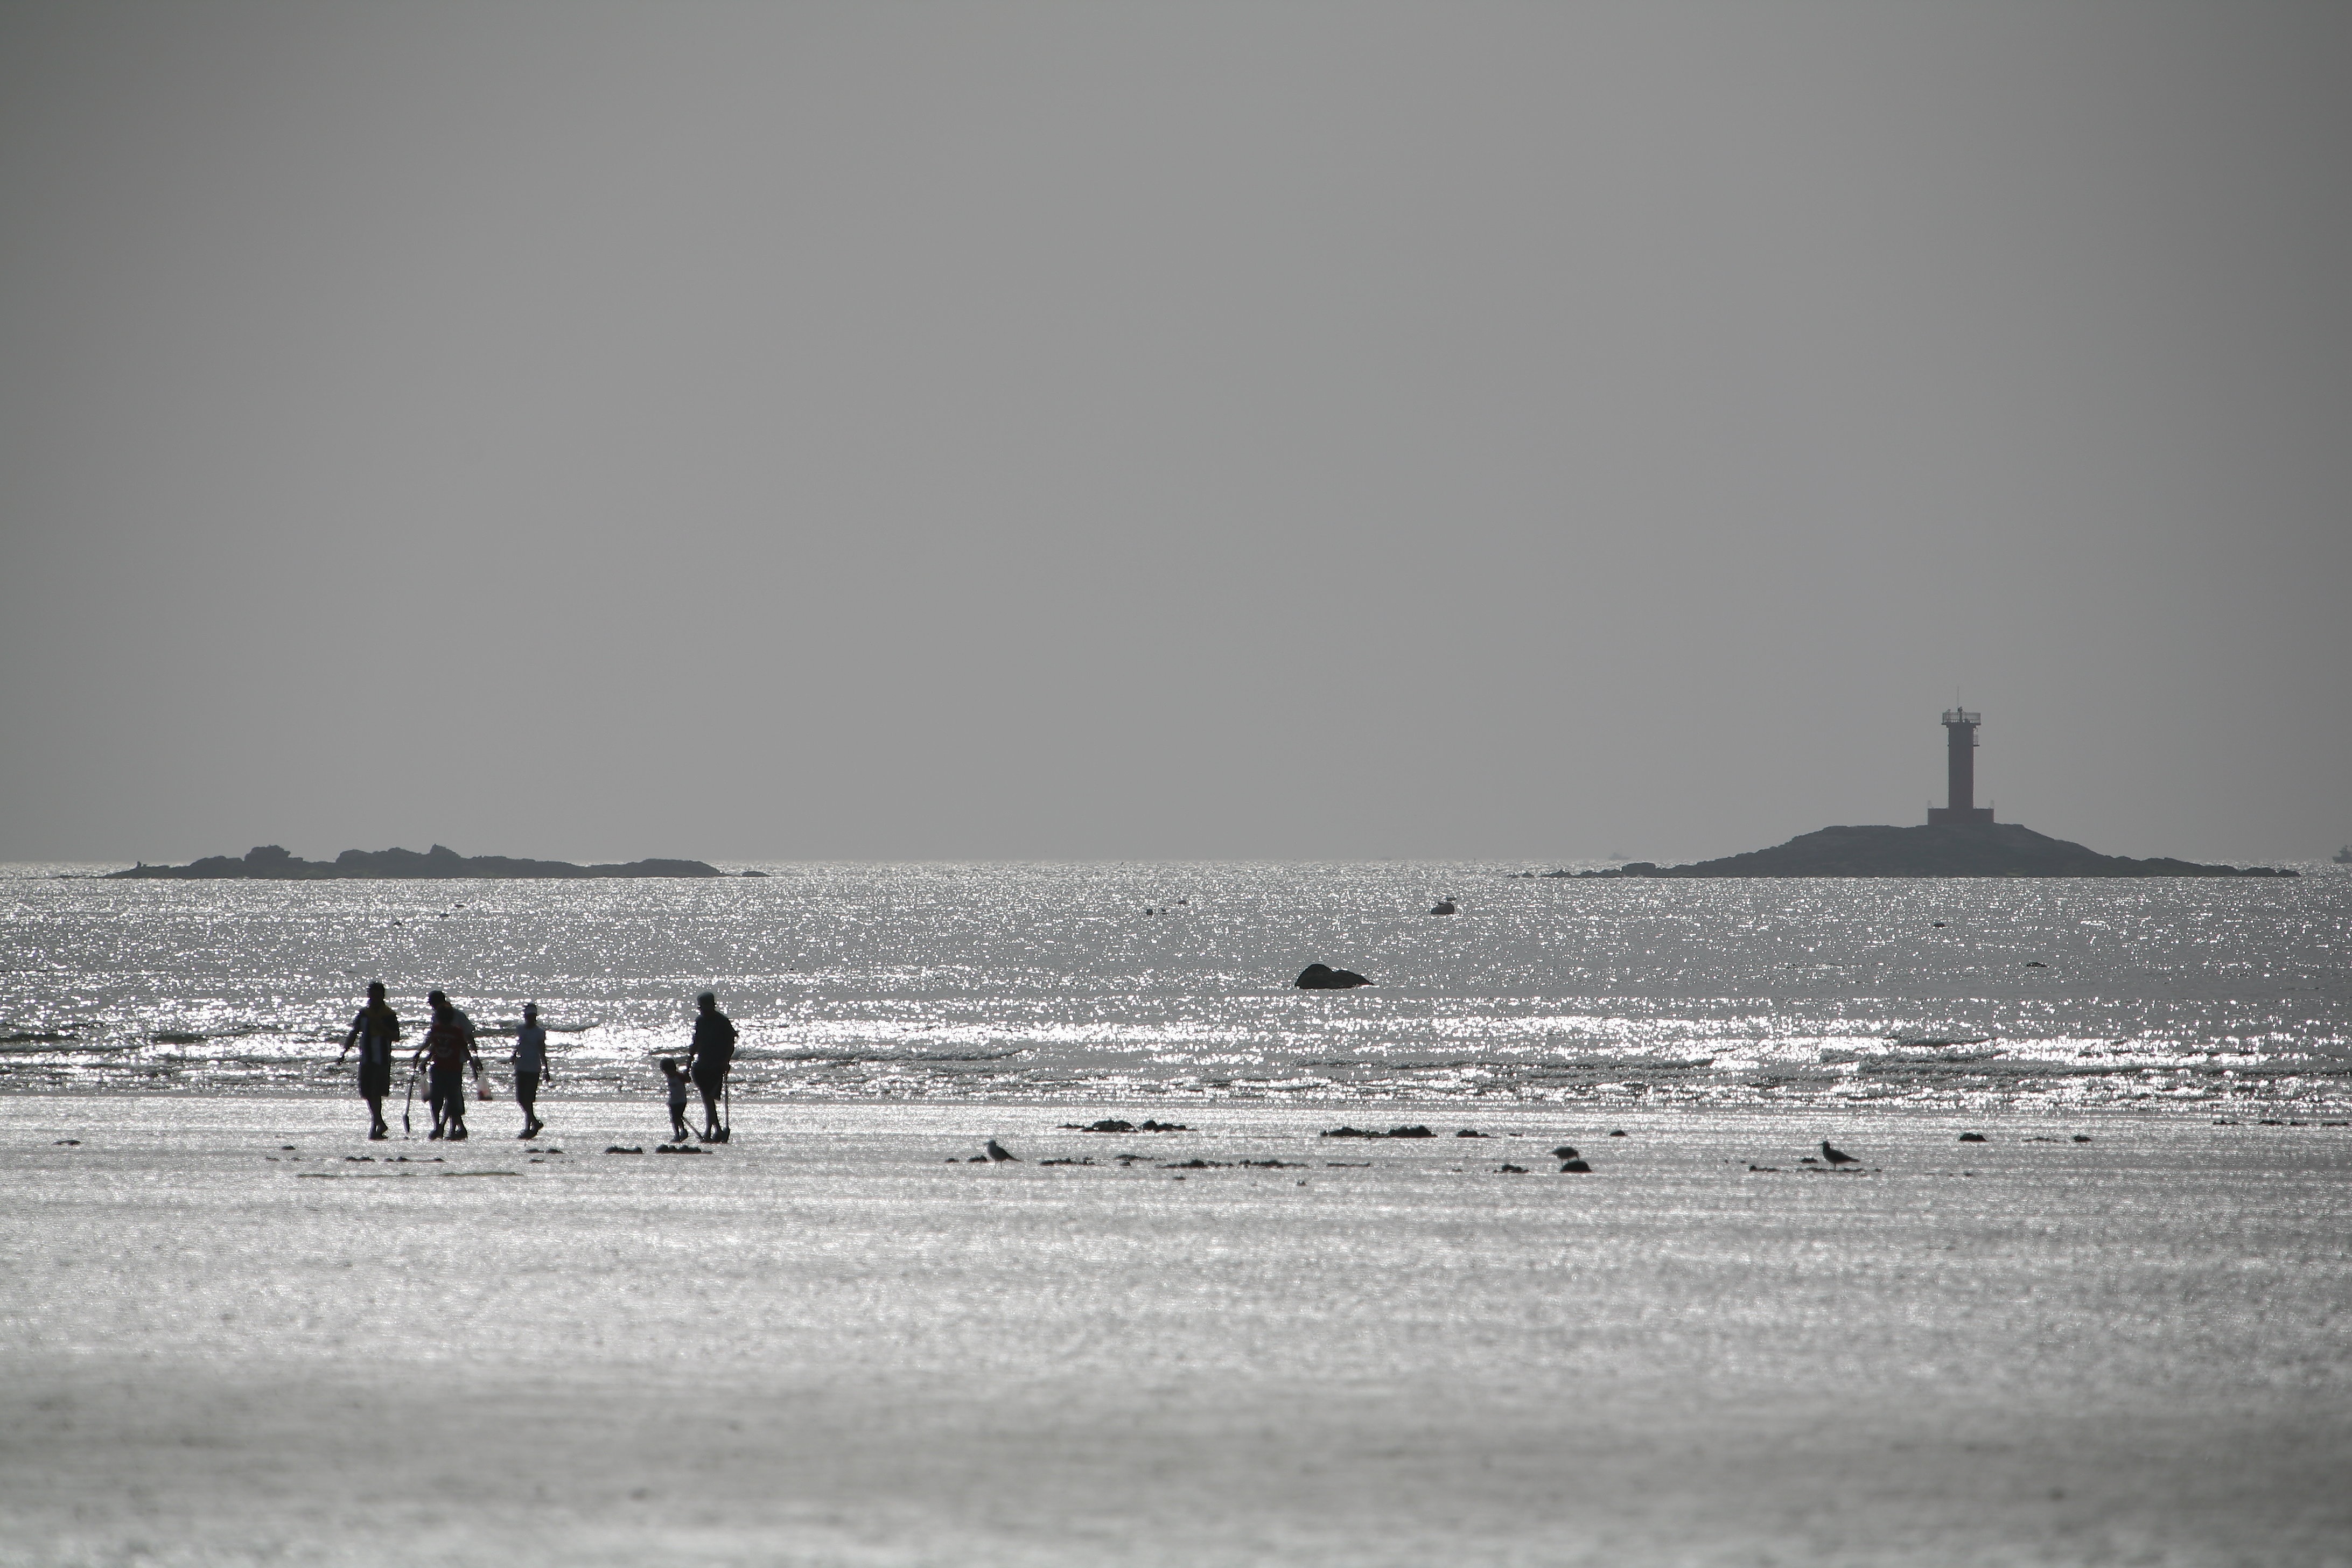
beach, sea, coast, water, sand, ocean, horizon, silhouette, snow, winter, black and white, people, white, morning, shore, wave, walk, tower, weather, bay, monochrome, body of water, happy, days, chunjangdae, monochrome photography, mudflat, atmospheric phenomenon, wind wave